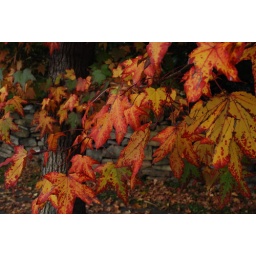
This tree had the weirdest specks all over the leaves! It was like the red was taking over the leaf like some weird disease!